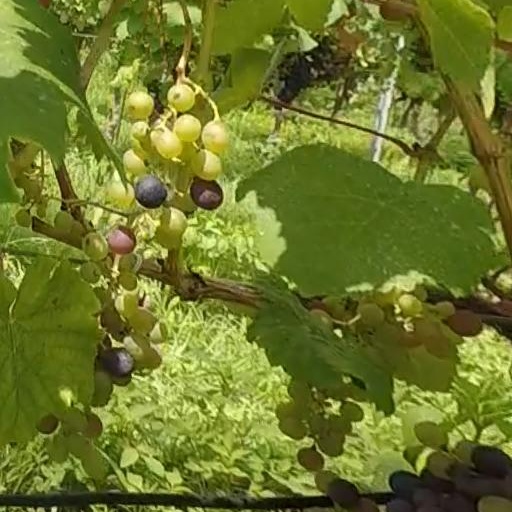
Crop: grape